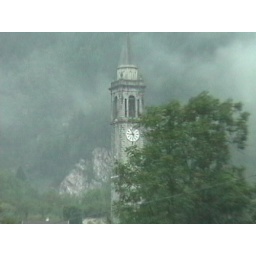
clock tower in small village of Northern Italy, near Slovenia